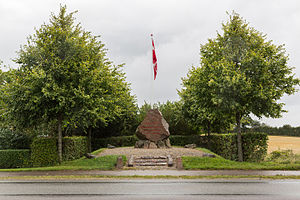
Frederikshøj Kro
Mindesmærke for stedet hvor kongen steg til hest inden turen over den gamle grænse
Stedet hvor Christian x steg til hest inden turen over den gamle grænse
Frederikshøj Kro, også kaldt Den gamle Grænsekro eller Grænsekroen, er en kro 2 km syd for Taps og 3 km nord for Christiansfeld.